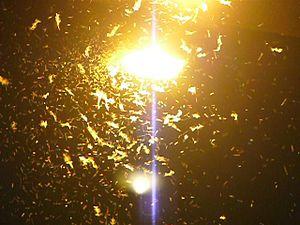
Pollution lumineuse décimant le Plancton aérien (ou Aéroplancton) à Meung-sur-Loire, au dessus du fleuve Loire (France, Aout 2010). Plusieurs centaines à milliers d'insectes par m3 d'air sont piégés autour des lampes (ici du pont qui enjambe la Loire). Le jour des milliers d'hirondelles les chassent et la nuit un grand nombre de chauve-souris et d'araignées les capturent en nombre anormalement élevé là où - comme ici - des phénomènes de pollution lumineuse existent
Le halo lumineux renvoie, dans le contexte de l'environnement nocturne, au phénomène optique de halo créé par la diffusion de la lumière émise par une ou plusieurs source artificielle dans une atmosphère chargée en molécules d'eau et/ou en particules en suspension. Ces particules font obstacle au trajet normalement rectiligne des photons. Ceux-ci sont déviés et renvoyés vers les autres particules environnantes, ce qui crée une impression d'atmosphère opalescente ou cotonneuse autour des luminaires.
Le plancton aérien est l'équivalent aérien du plancton marin.